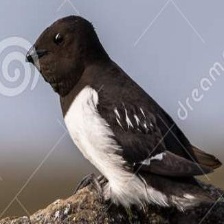
Species: LITTLE AUK
Scientific name: ALLE ALLE